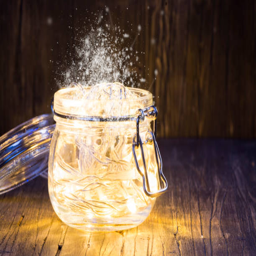
garland with bright lights inside a glass jar